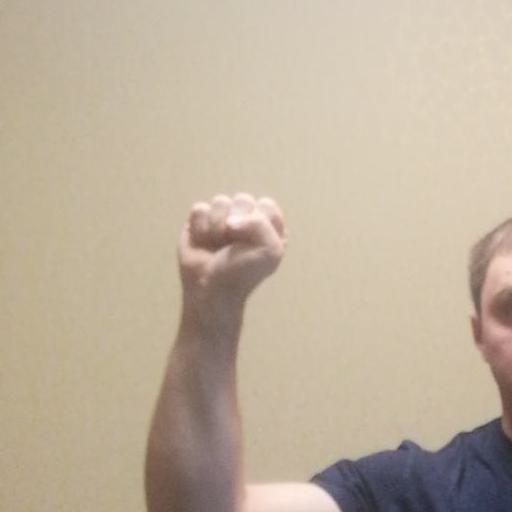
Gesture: fist